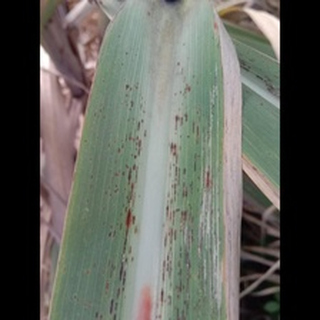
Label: sugarcane_rust